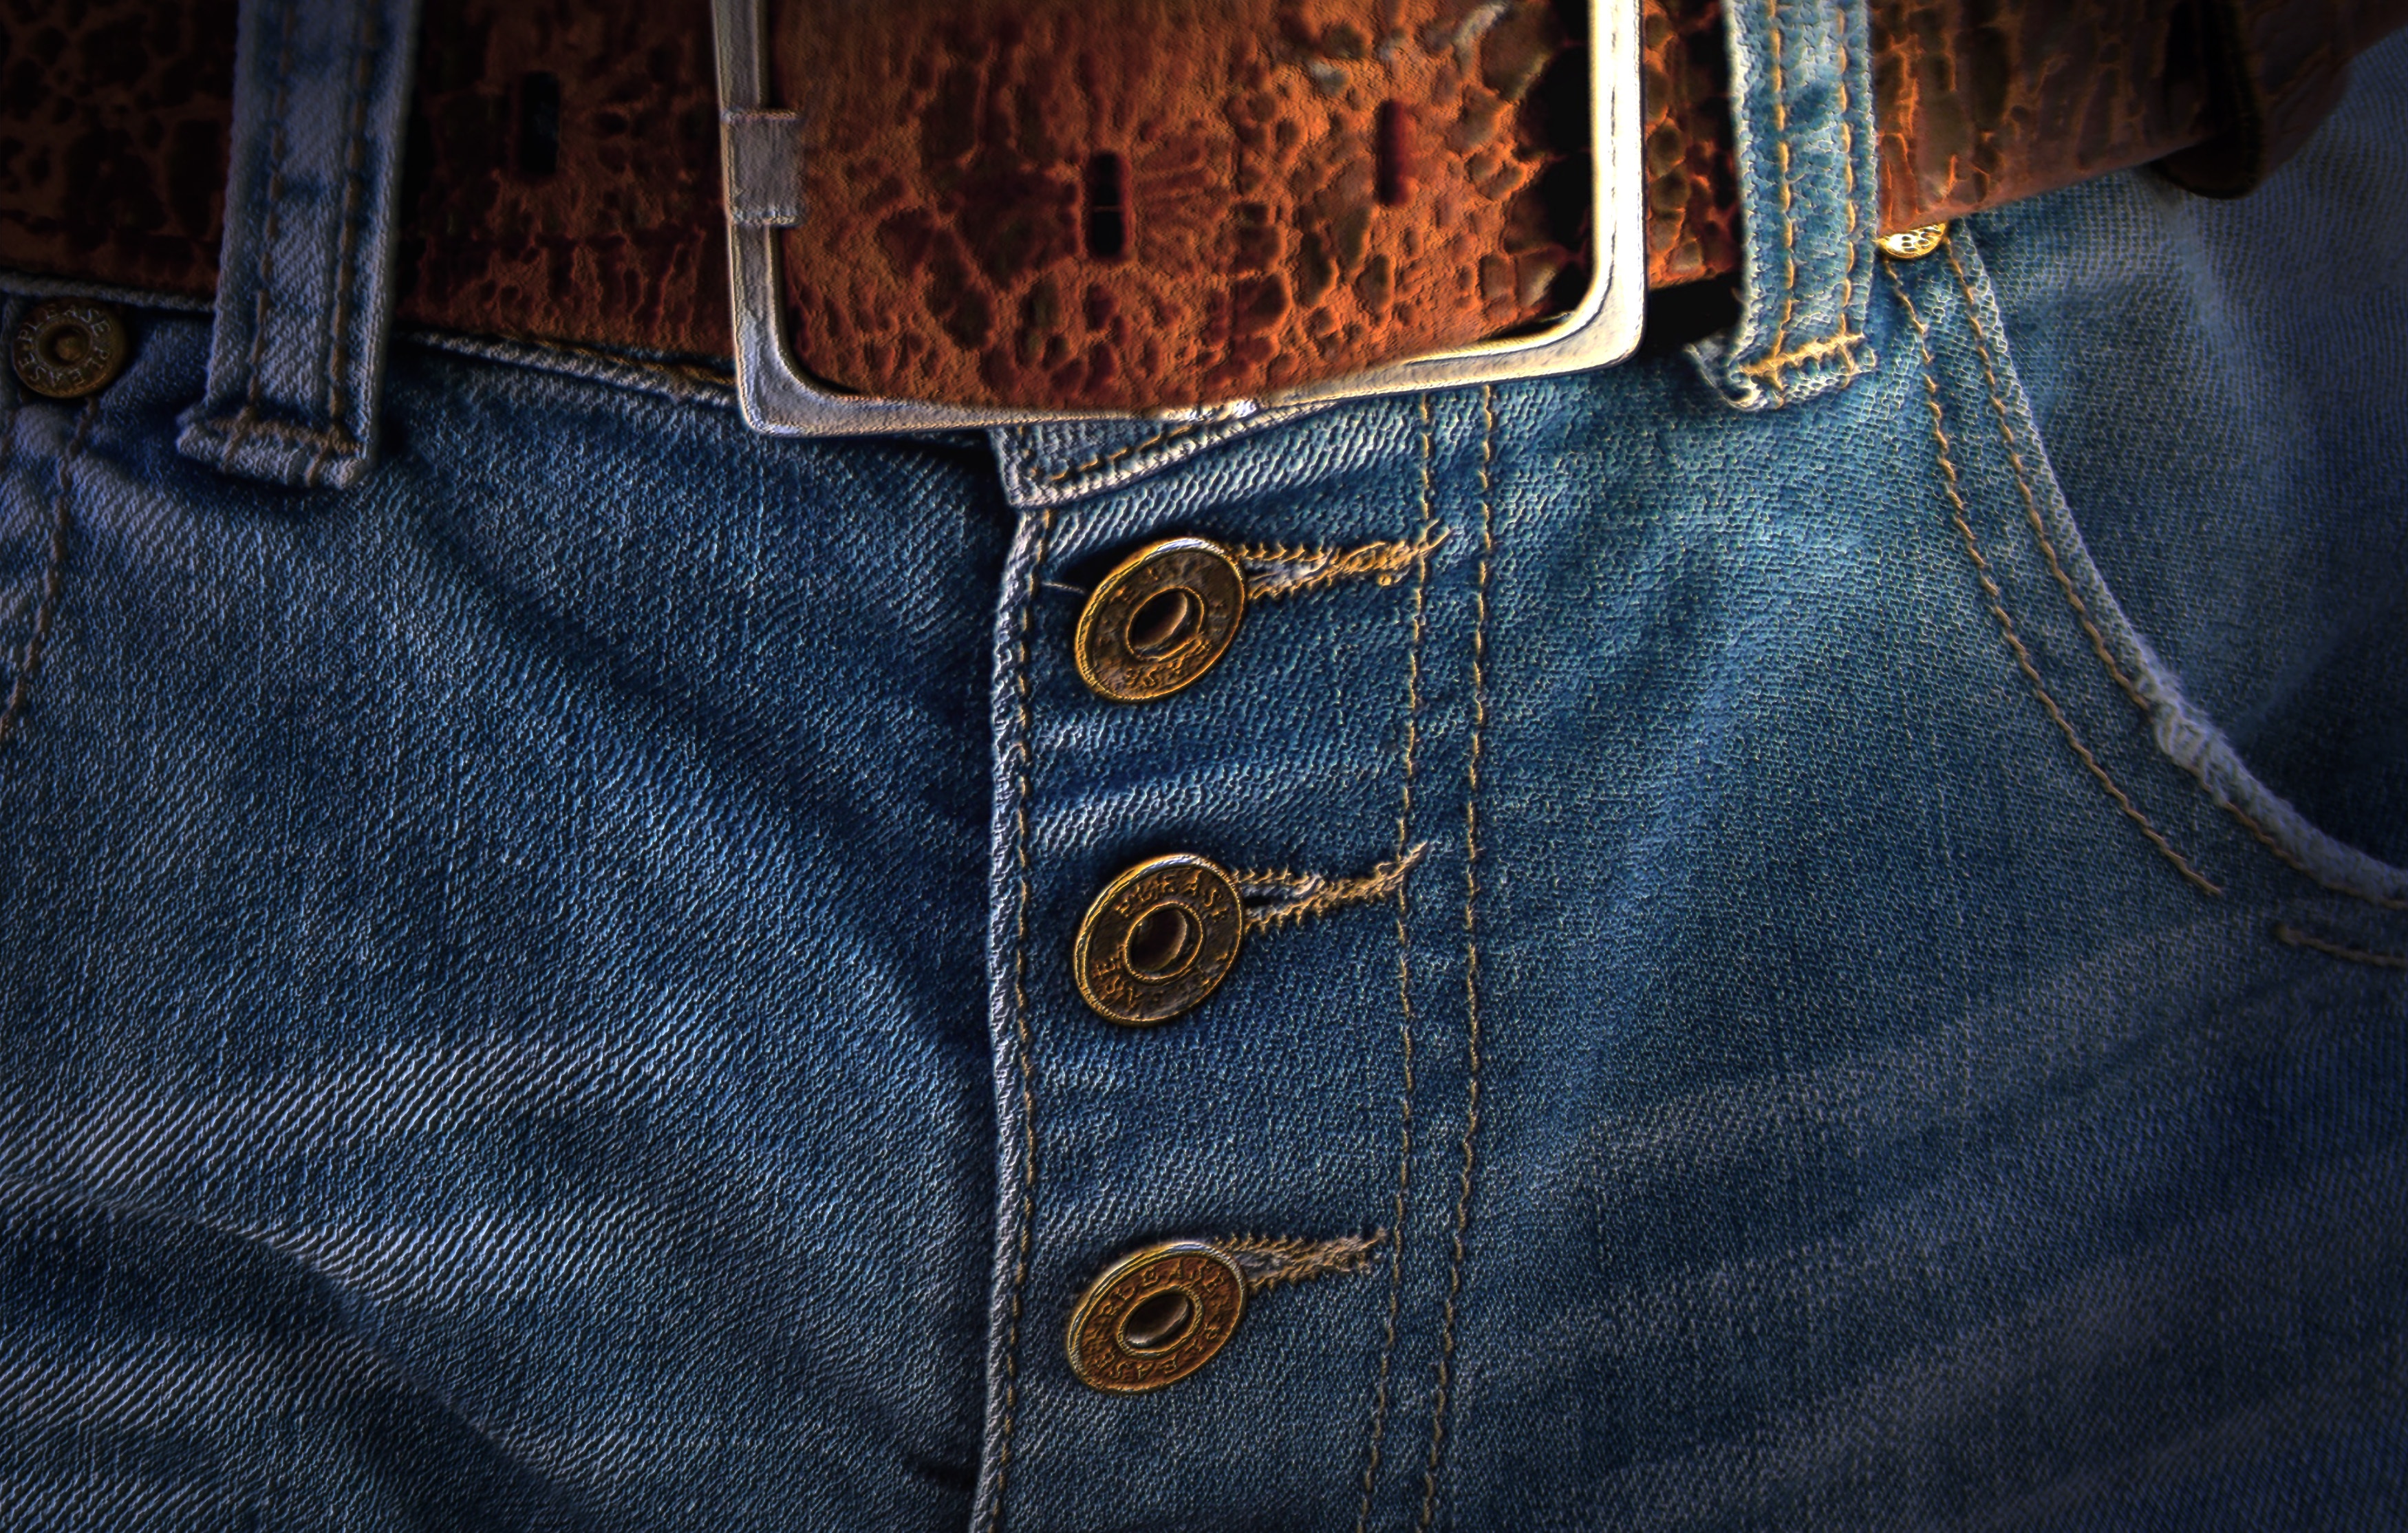
leather, jeans, metal, bag, fashion, blue, clothing, jacket, outerwear, material, denim, pants, textile, brass, style, filter, buttons, clothes, pocket, image editing, zip, demin, buckle, seam, belts, blue jeans, belt buckle